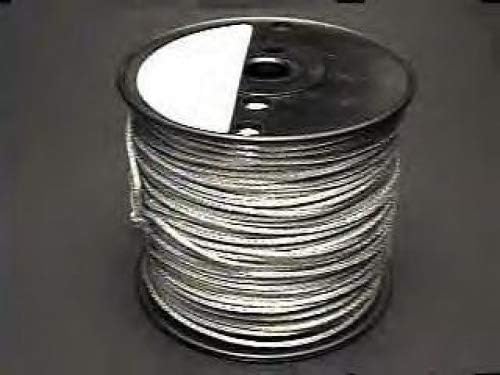
FULL ROLL 1500 FT #2 Braided Framing Wire 12 LB Max wt.
Category: Amazon Home
1500 Feet of #2 Braided Framing Wire with a Maximum Weight Capacity of 12 Pounds - 12 lbs. The Wire Spool is shipped in a Box with an Easy Dispensing Mechanism: A Feature which prevents the Wire from tangling up, and which many of our customers find very useful.
Features: 1500 Feet of #2 Braided Framing Wire | Maximum Weight Capacity of 12 Pounds - 12 lbs | Shipped in Box with Easy Dispensing Mechanism so that the Wire Does Not Tangle | Many of our customers find the Box Dispensing Feature for the Wire very useful